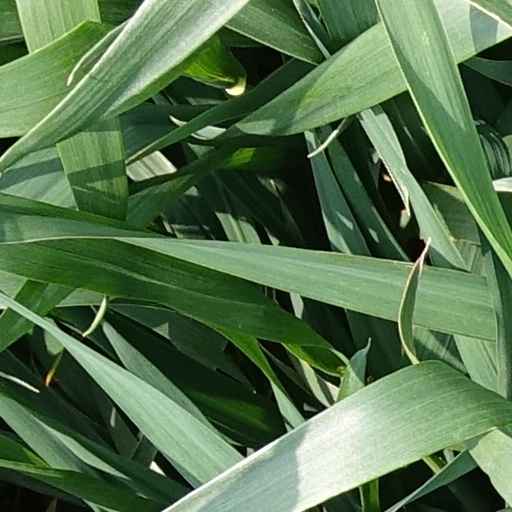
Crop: wheat